Chetumal

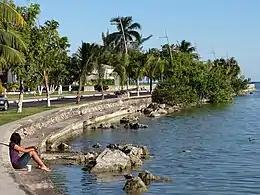
Along Boulevard Bahia, Chetumal

On 27 September 1955, the Category 5 Hurricane Janet struck the city, destroying it almost completely. Most wooden buildings were destroyed and around 500 inhabitants perished. After the hurricane, Chetumal was rebuilt as a modern city, leaving behind its Anglo-Caribbean wooden architecture.